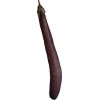
Label: Eggplant long 1